Hamsaladeevi

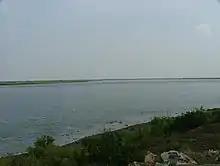
Hamsaladeevi

Hamsaladeevi is a village in Diviseema, Koduru Mandal, Krishna District of the Indian state of Andhra Pradesh.